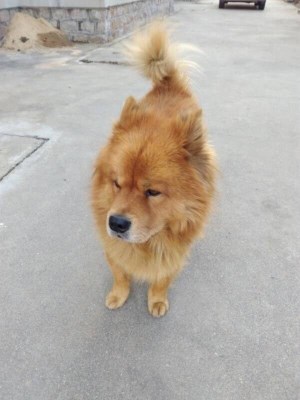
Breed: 329-n000119-chow